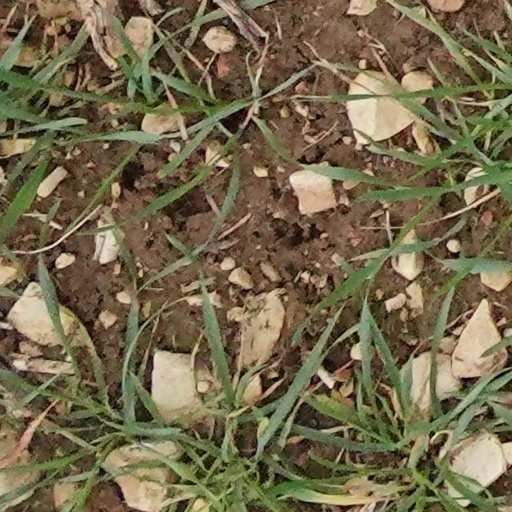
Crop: wheat